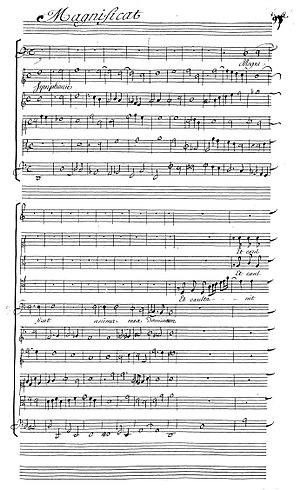
Début du Magnificat à grand choeur de Henry Du Mont (Paris BNF (Mus.)
Henry de Thier, dit Henry Du Mont, né en 1610 à Looz, près de Tongres, et mort le 8 mai 1684 à Paris, est un organiste et compositeur de musique baroque originaire de la principauté de Liège, dont la carrière se déroule essentiellement à Paris. Figure importante de la vie musicale de la première partie du règne de Louis XIV, dirigeant la musique religieuse de la cour jusqu’en 1683, il sera une source d’inspiration majeure pour des compositeurs comme Lully et de Lalande.